María Teresa Andruetto

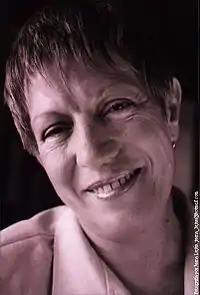
María Teresa Andruetto in 2008(?)

Maria Teresa Andruetto (born 26 January 1954) is an Argentine writer. She has written poems, novels, drama and children's books. For her "lasting contribution to children's literature" she received the biennial Hans Christian Andersen Medal in 2012.